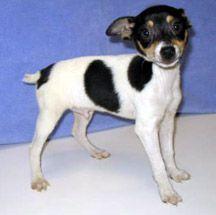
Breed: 237-n000095-toy_terrier